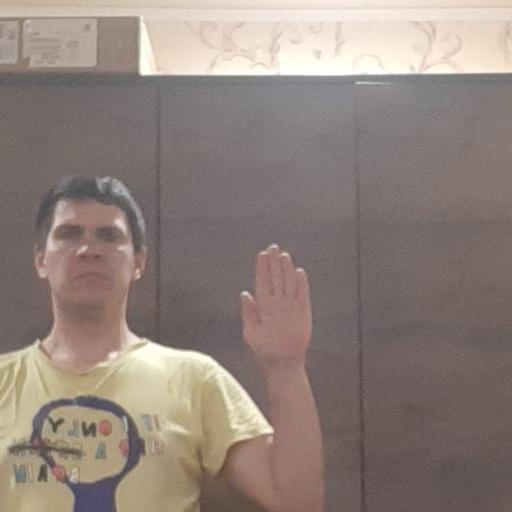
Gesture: stop